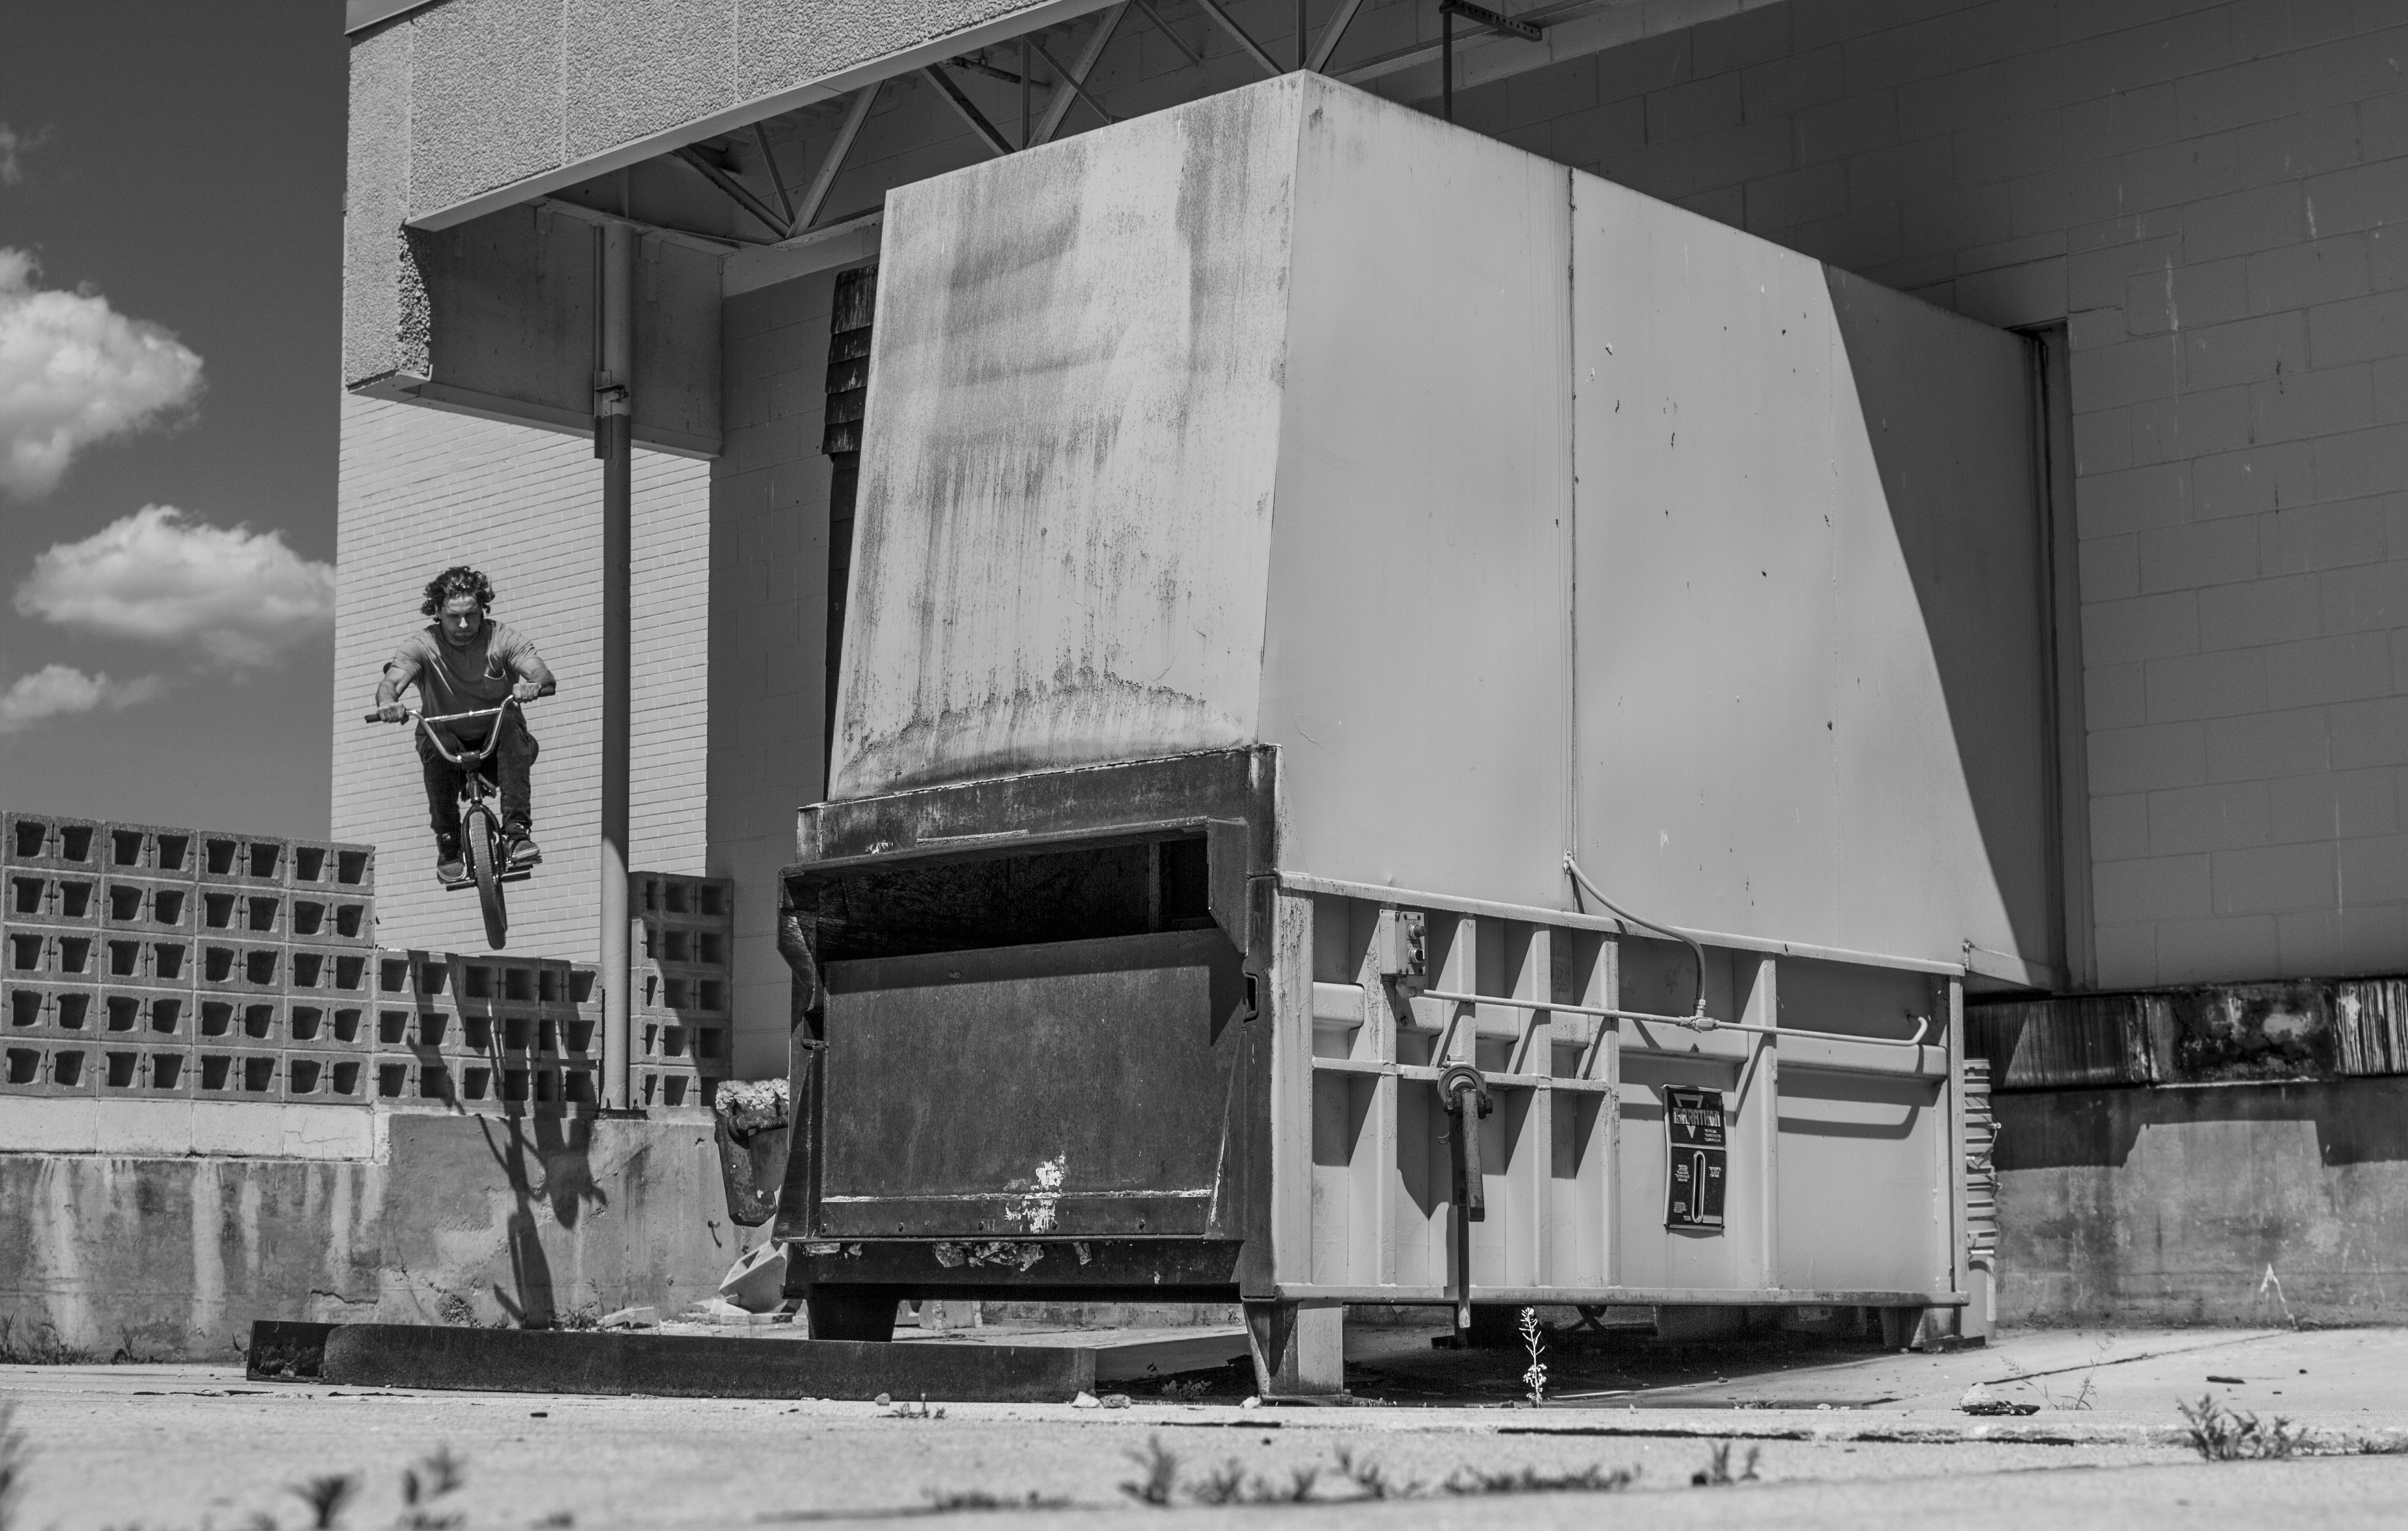
man, silhouette, snow, black and white, architecture, structure, sky, white, sport, street, wheel, air, bicycle, bike, city, urban, jump, cyclist, transport, young, vehicle, youth, action, ride, industry, black, monochrome, extreme, lifestyle, stadium, cycle, teenager, bmx, cycling, art, fun, biking, danger, crazy, freestyle, history, ramp, shape, risk, trick, stunt, tricks, stunts, adrenaline, urban area, monochrome photography